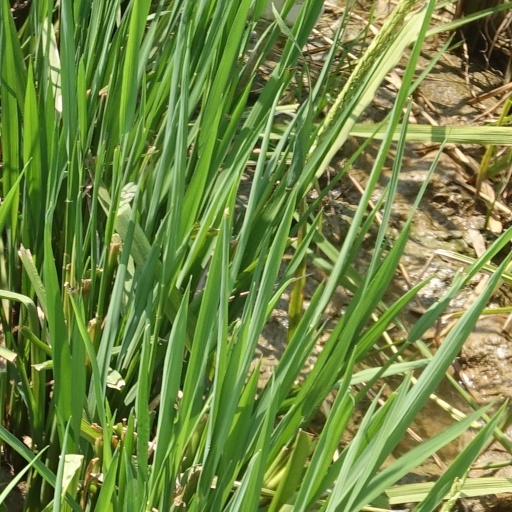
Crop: rice